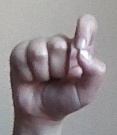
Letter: fa